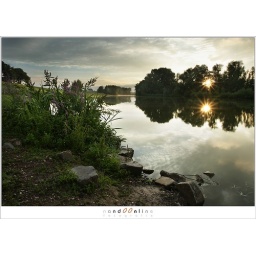
A double sunset over a fishing ground at river Waal